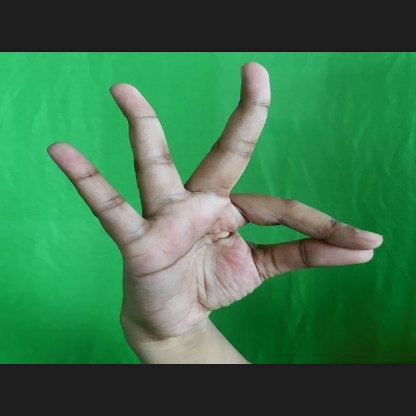
Mudra: Hamsasyam